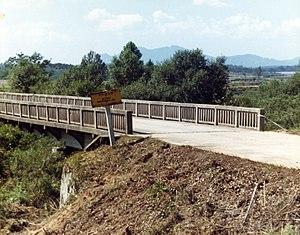
Cette liste de ponts de la Corée du Sud a pour vocation de présenter une liste de ponts remarquables de la Corée du Sud, tant par leurs caractéristiques dimensionnelles, que par leur intérêt architectural ou historique.
Le pont de Non-retour est un pont à poutres en béton, situé à la frontière entre la Corée du Nord et la Corée du Sud, à la limite sud-ouest de la Joint Security Area et permet de franchir la rivière Sachon.